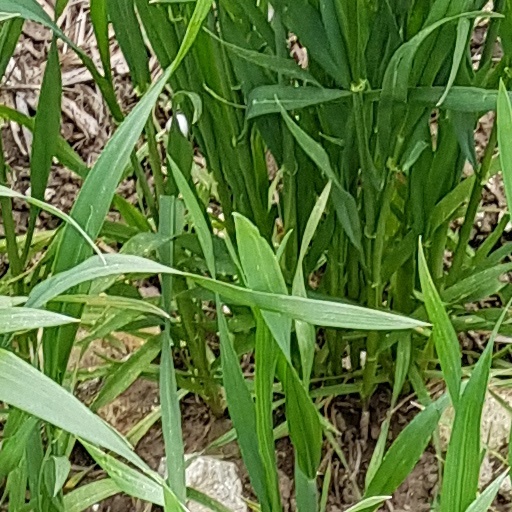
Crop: wheat